Aristocrats (TV series)

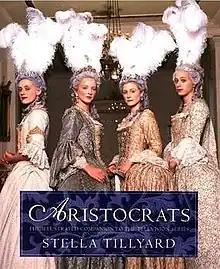

Aristocrats is a 1999 television series based on the biography by Stella Tillyard of the four aristocratic Lennox sisters in 18th century England. The series consists of six episodes of 50 minutes each and was first broadcast in the United Kingdom on BBC, starting on 20 June 1999. It was a co-production between the United Kingdom, the United States, and Ireland.